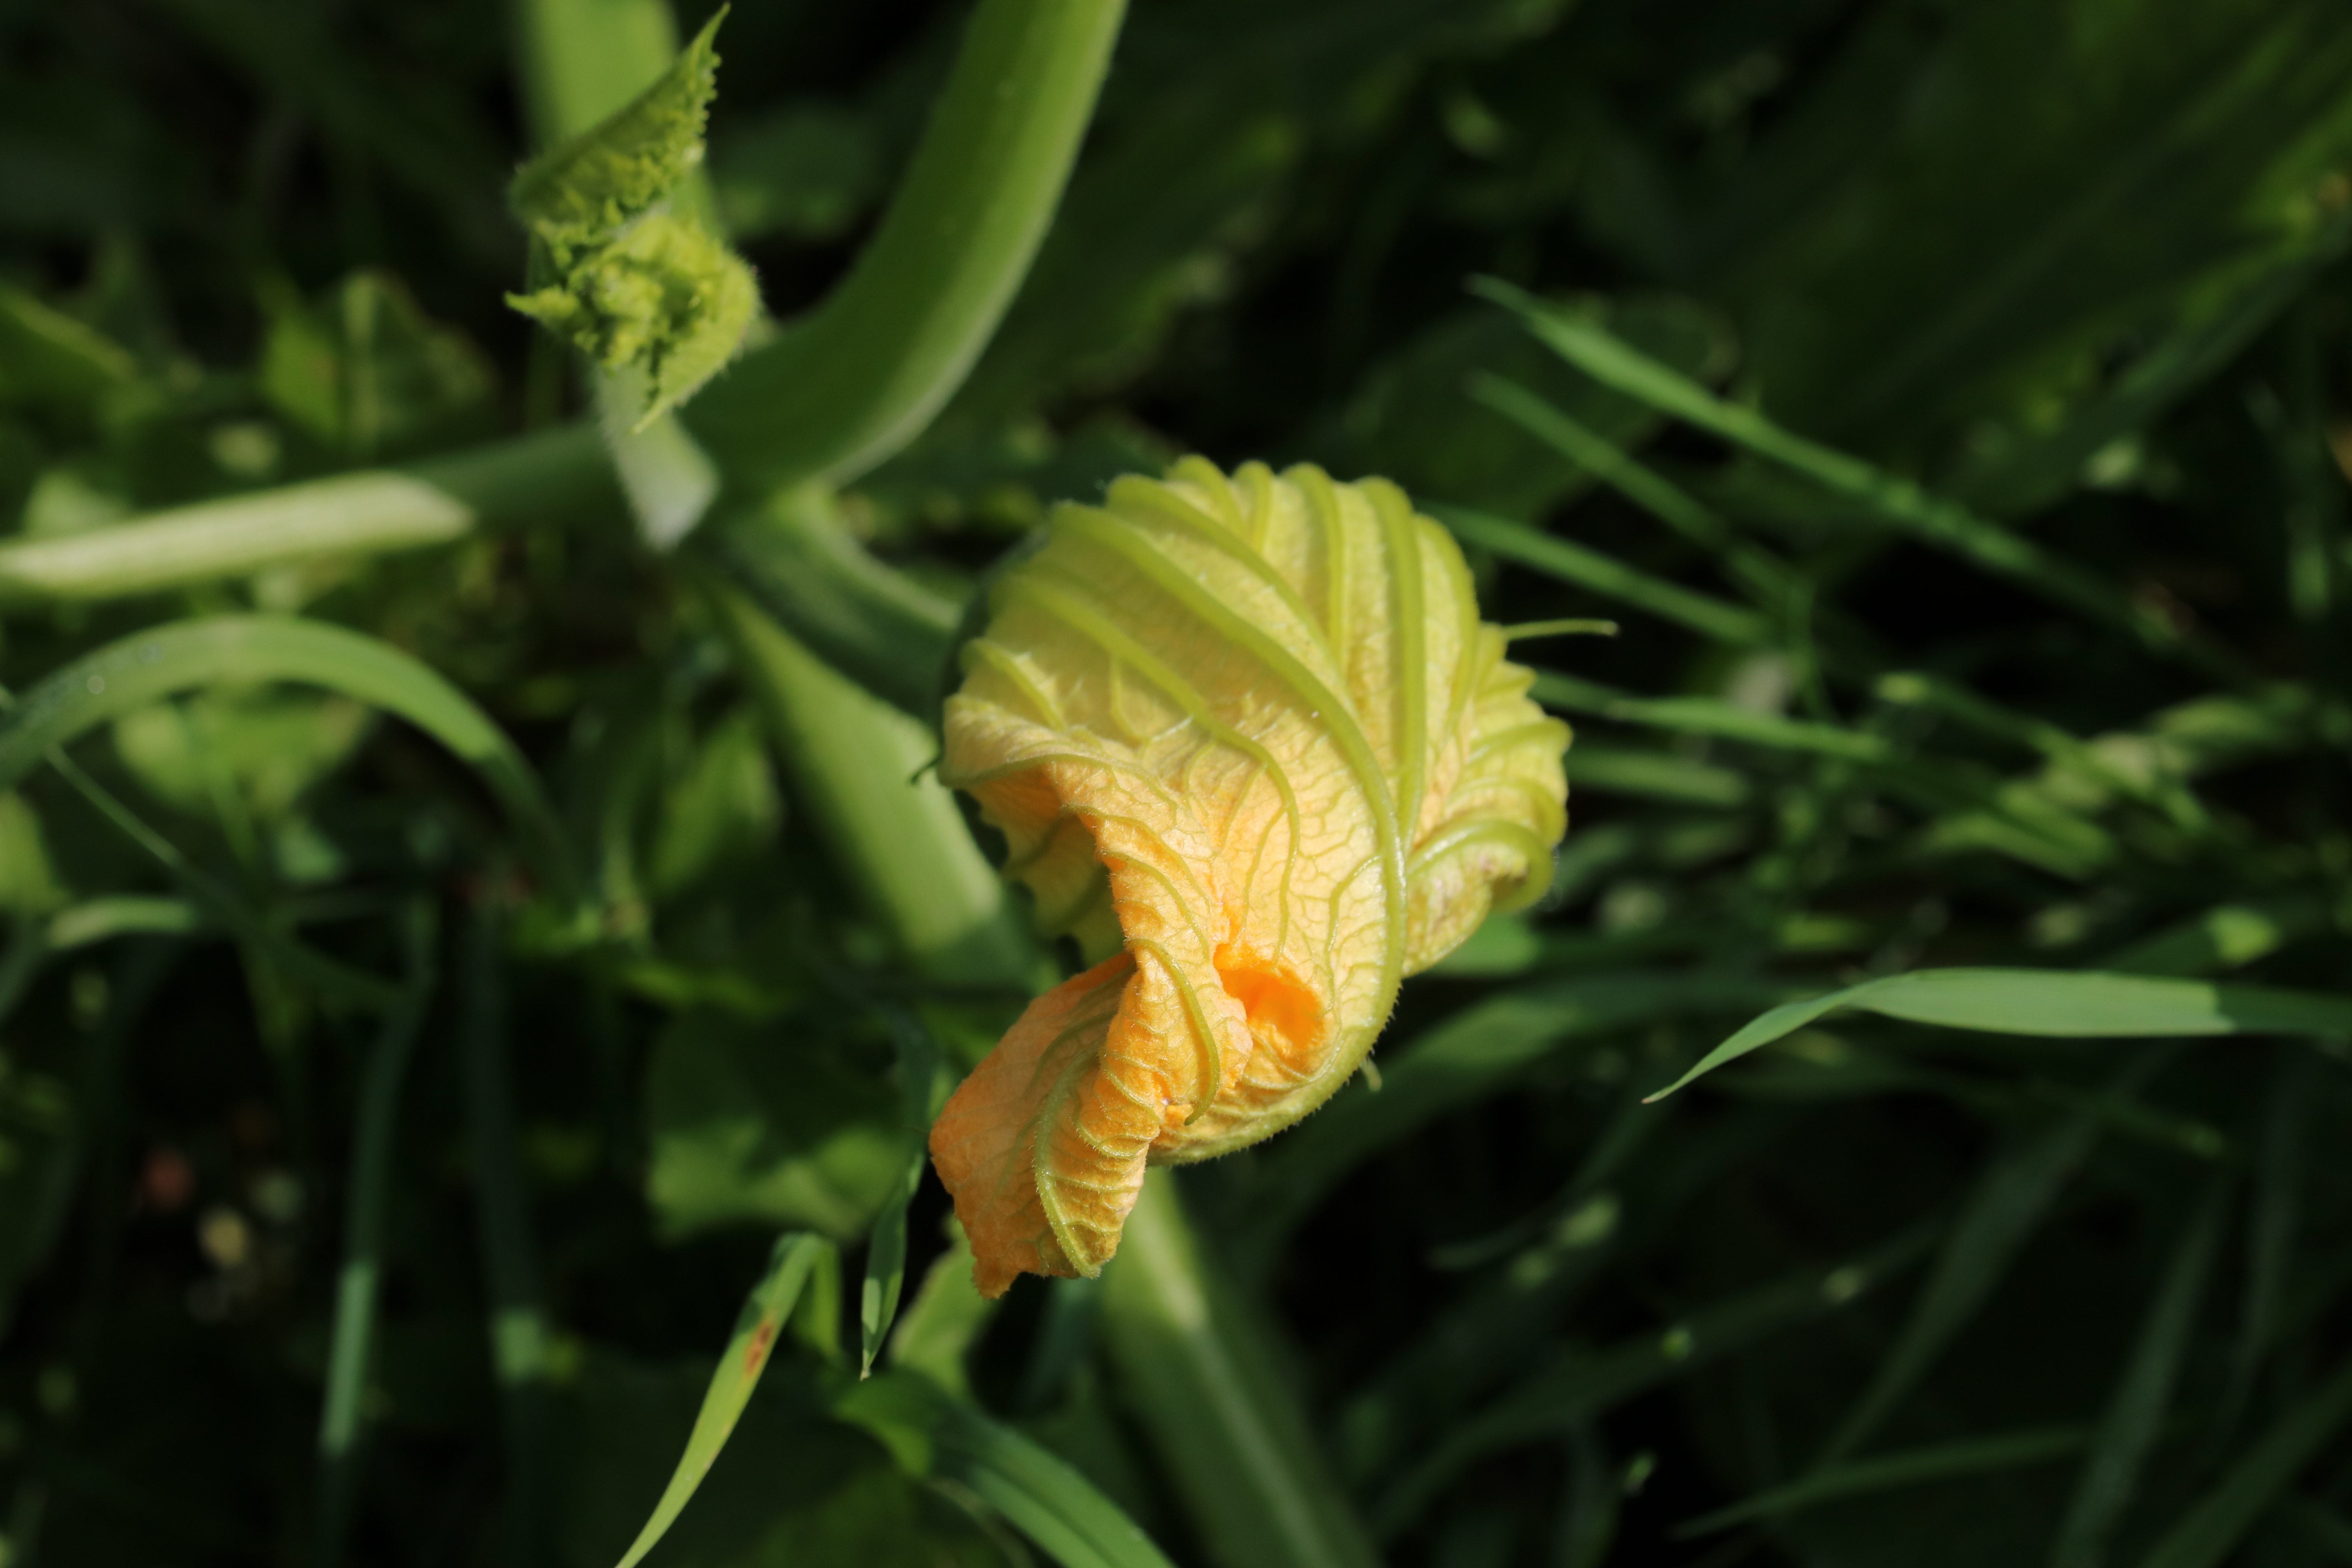
nature, grass, blossom, plant, leaf, flower, bloom, green, macro, pumpkin, botany, yellow, close, flora, wildflower, daylily, macro photography, flowering plant, make the most of, plant stem, land plant